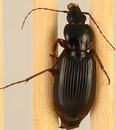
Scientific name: Synuchus impunctatus
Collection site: Harvard Forest & Quabbin Watershed NEON (HARV), plot HARV_005